Jagdgruppe 88

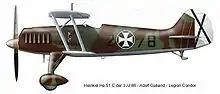
Heinkel He 51 C of the 3./J 88 — Adolf Galland — Legion Condor

"Oberleutnant" Werner Mölders arrived on 14 April 1938, and took over from Adolf Galland commanding 3. "Staffel". During the conflict he showed considerable qualities as both a pilot and tactician. He helped to develop the "finger four", formation, which improved a combat flight's all-round effectiveness, vision and flexibility in combat. Between July and November 1938 he shot down fourteen aircraft: eleven I-16s, two Polikarpov I-15s and one SB-2, mostly flying a Bf 109C-1 coded 6-79 "Luchs".